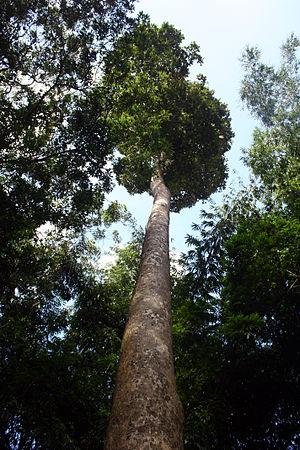
Dipterocarpus zeylanicus est un grand arbre sempervirent du Sri Lanka, appartenant à la famille des Diptérocarpacées.